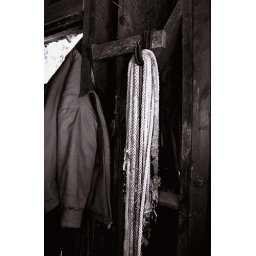
ropes and gear found in old barn at original settlement in Yosemite forest. day rentals of horses for tours.